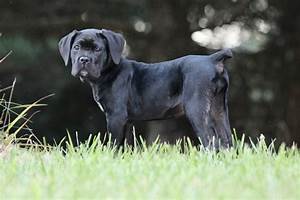
Label: dog